Kartavya (1979 film)

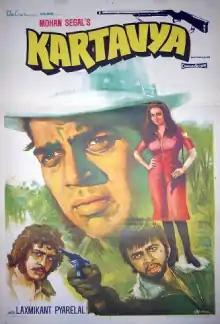

Kartavya is a 1979 Indian Hindi-language action drama film directed by Mohan Sehgal. The music in the film is composed by Laxmikant-Pyarelal. The film stars Dharmendra, Rekha, Vinod Mehra, Nirupa Roy, Aruna Irani, Ranjeet, Utpal Dutt and Suresh Oberoi. The film is a remake of the 1973 Kannada film "Gandhada Gudi". The film was a superhit at the box office.